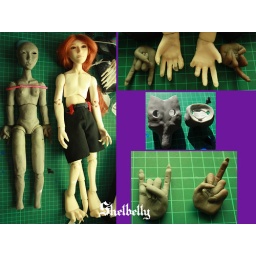
home made dolls. (girl on the left in process, boy on the left home made also but already cast.)